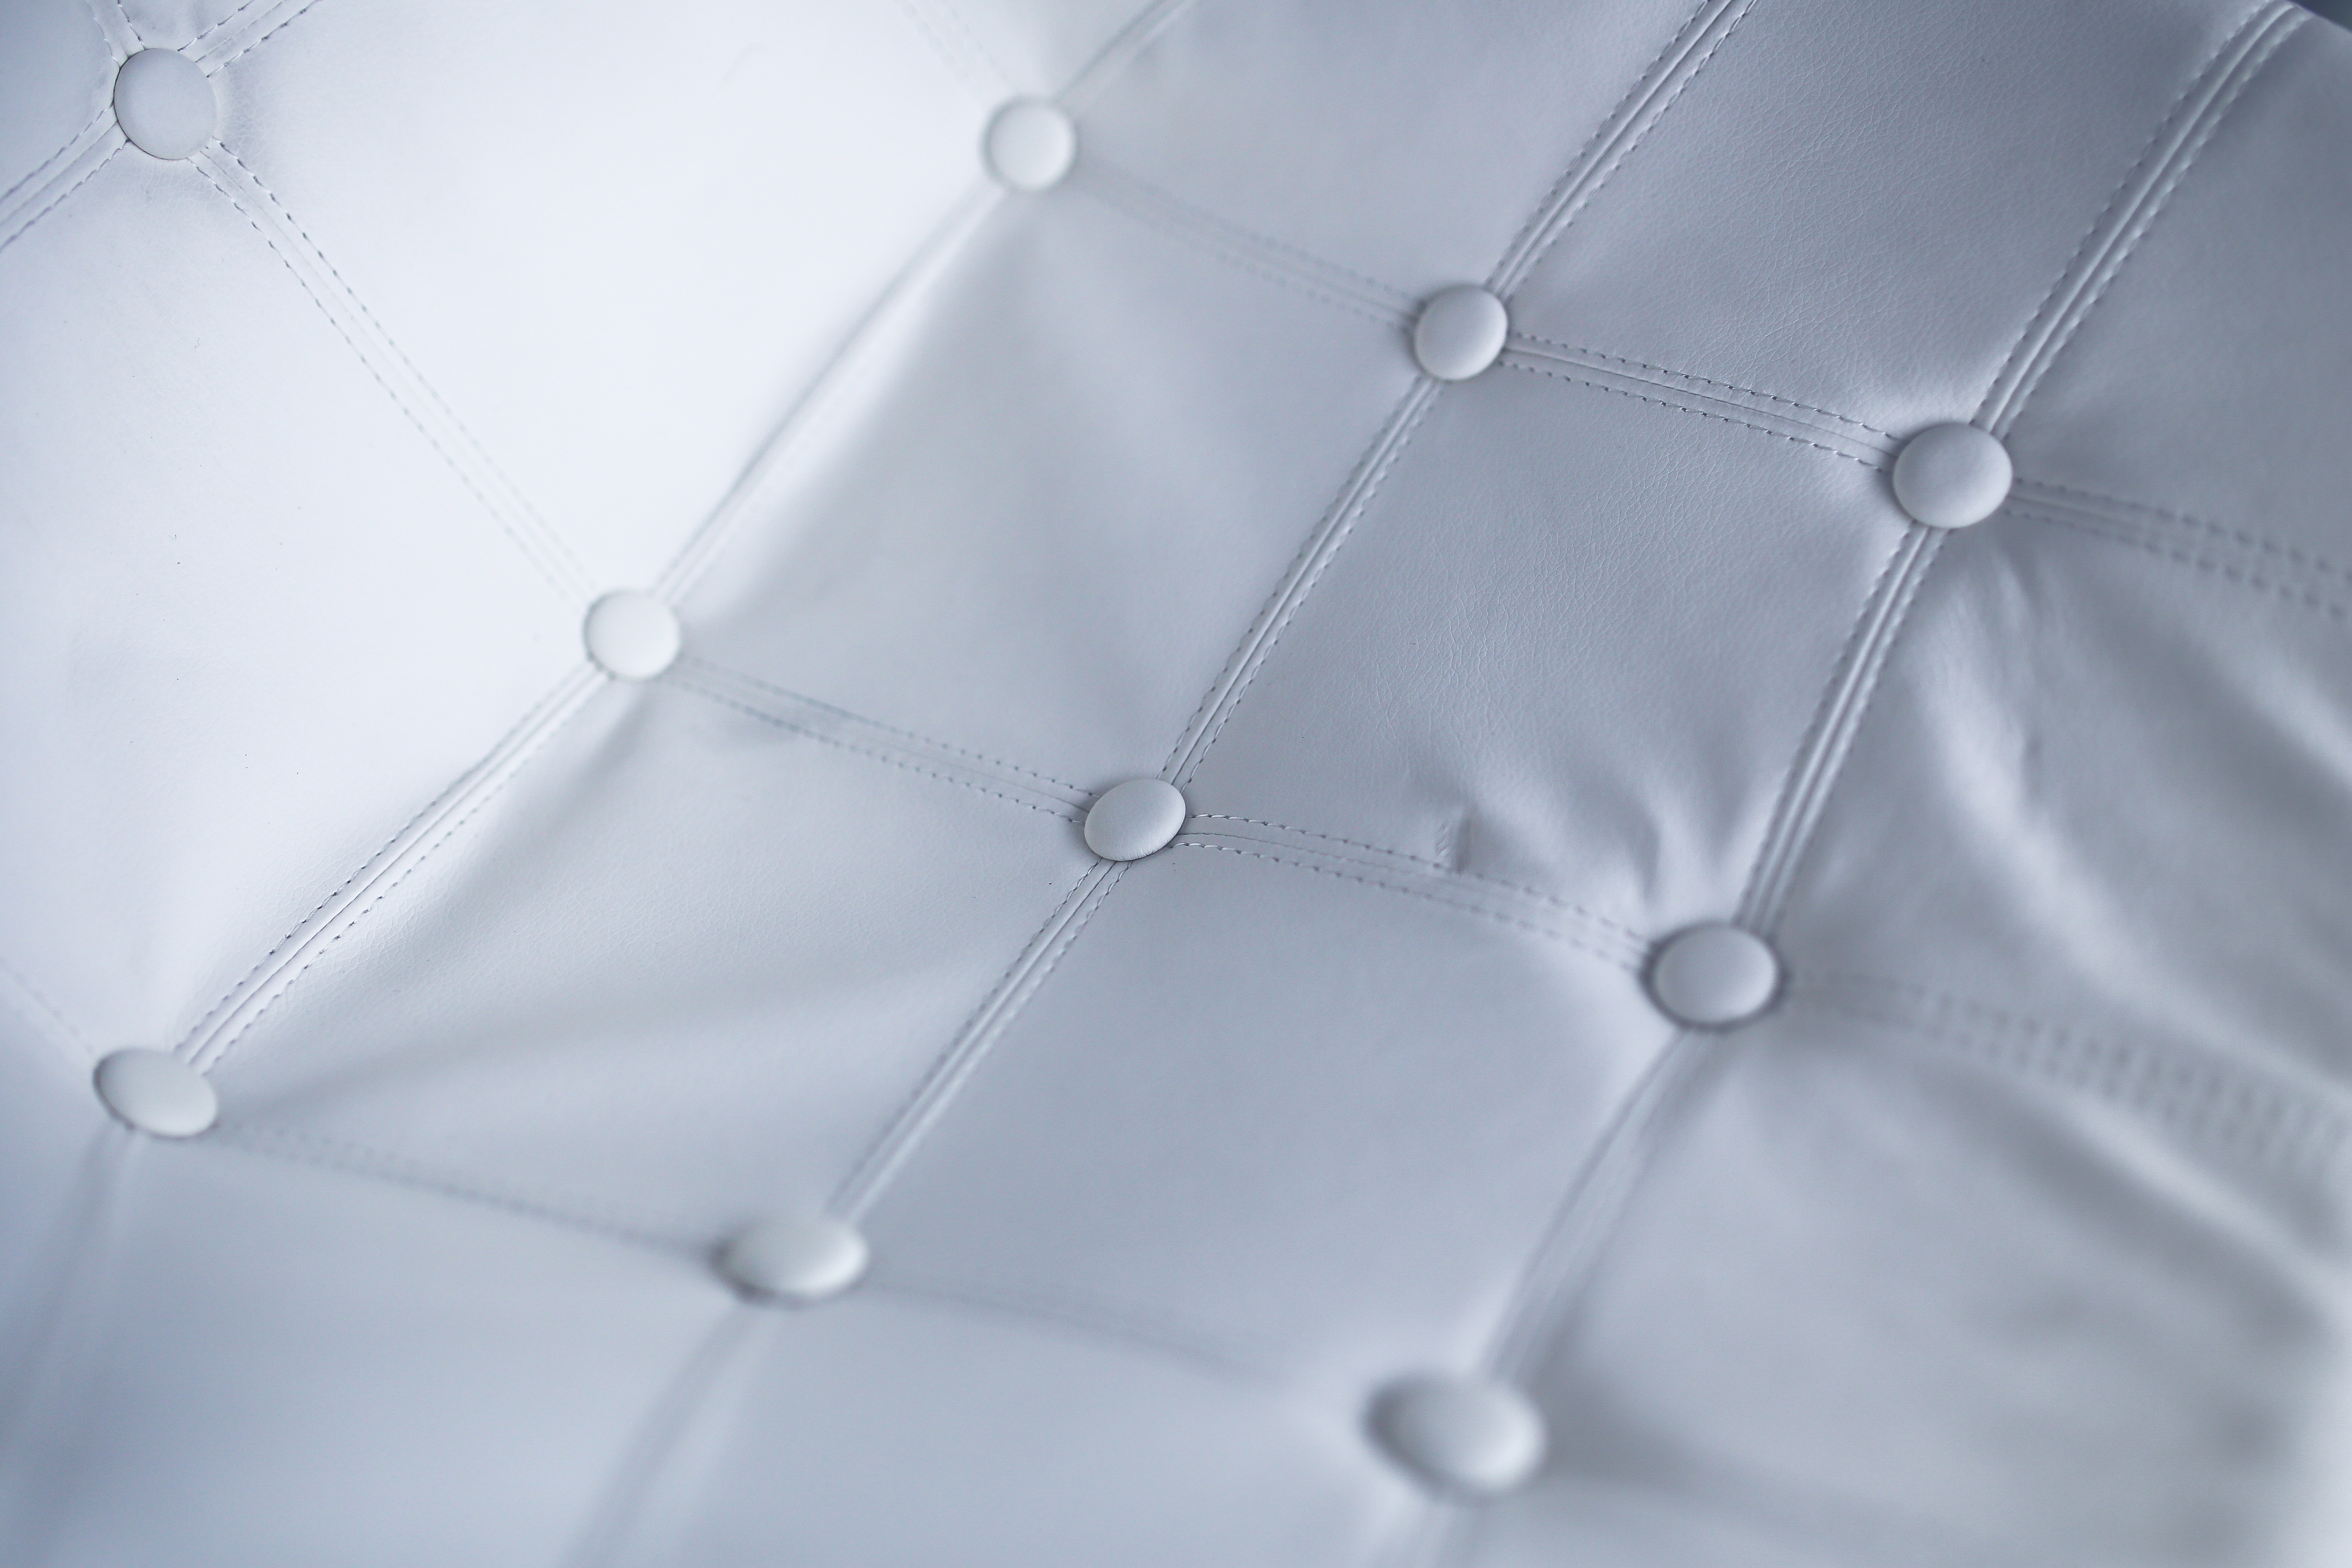
white, leather, chair, pattern, clothing, jacket, decor, outerwear, button, product, textile, design, armchair, buttons, fashion accessory, applied art, homeware